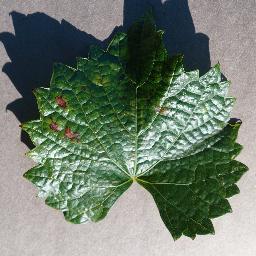
Label: Grape___Esca_(Black_Measles)